The Revenant (2015 film)

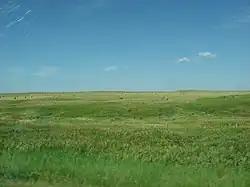
Cheyenne River Indian Reservation is in South Dakota. Glass's survival journey did not take place in the cold season, nor did it involve tall mountain ranges.

"The Guardian" reported, "The backstory about Glass's love for a Pawnee woman is fiction. It has been suggested the real Glass had such a relationship, but there's no firm evidence—and no evidence that he had any children. ... As for the ending, it has been changed in one significant way: in real life, nobody got killed."